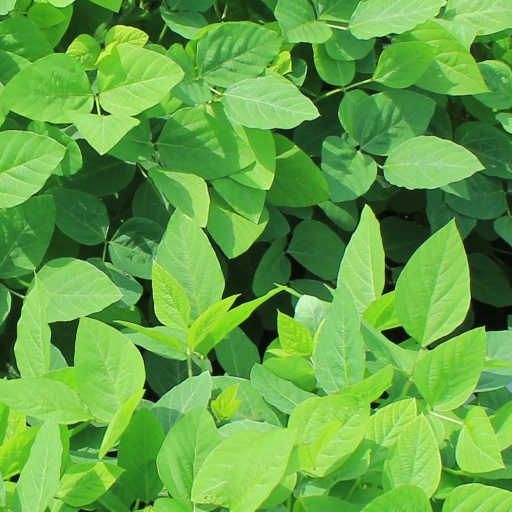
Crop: soybean